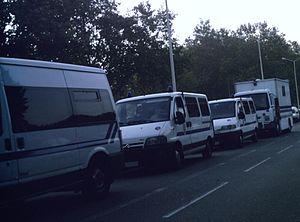
Quelques véhicules de CRS stationnés avant le départ des bus des supporters de l'Olympique lyonnais pour le stade de Saint-Étienne, le 31 octobre 2010